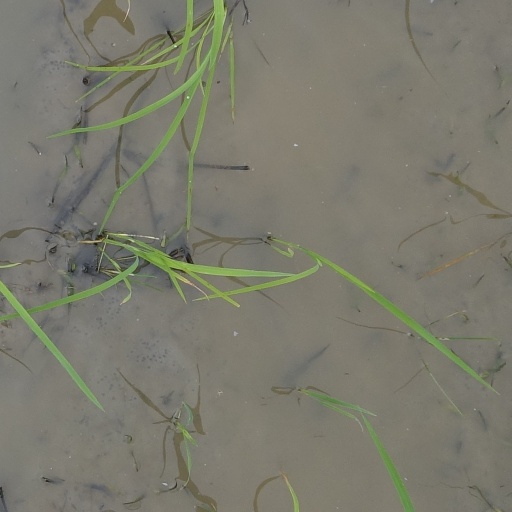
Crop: rice